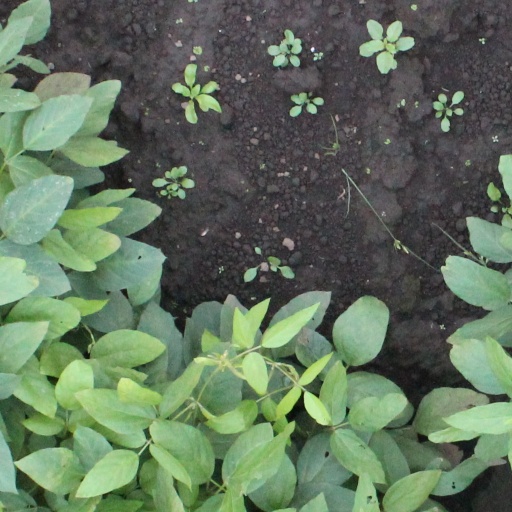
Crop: soybean